Cletus Kasady

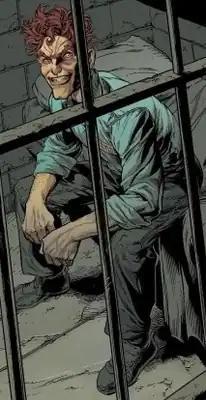
Cletus Kasady as he appeared prior to becoming the symbiote Carnage's host, in "Absolute Carnage" #5 (November 2019).Art by Ryan Stegman

Cletus Cortland Kasady is a supervillain appearing in American comic books published by Marvel Comics. Created by writer David Michelinie and artist Erik Larsen, the character first appeared in "The Amazing Spider-Man" #344 (March 1991) as the first and most infamous host of the Carnage symbiote, an offspring of Venom. Originally a deranged serial killer, Kasady bonded with the symbiote while sharing a cell with Venom's human host, Eddie Brock, and broke out of prison using the super-human abilities granted by it. Since then, he went on to menace both Venom and Spider-Man, resulting in various unlikely alliances between the two to defeat him. Kasady and Carnage are a perfect match, as they both have sadistic personalities, and the symbiote only increases Kasady's already existent violent tendencies. After being separated from the redeemed Carnage symbiote in "Absolute Carnage", Kasady nonetheless continued calling himself Carnage, bonding with Grendel, Mania and several other symbiotes to become Dark Carnage.